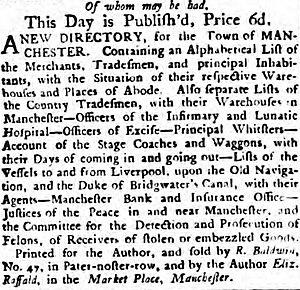
Elizabeth Raffald est une autrice, inventeuse et entrepreneure anglaise.